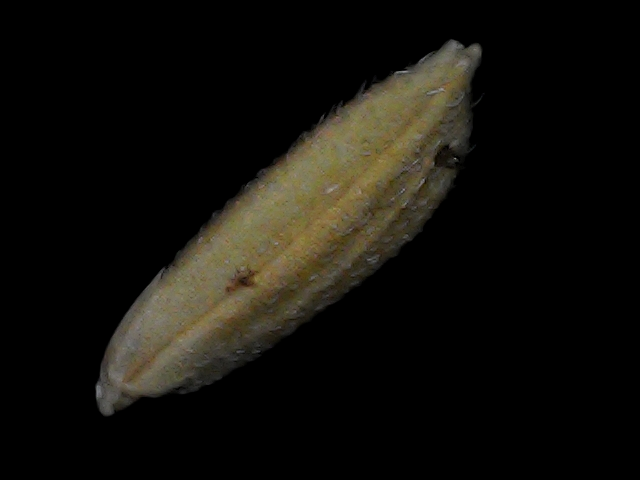
Rice variety: Bd93